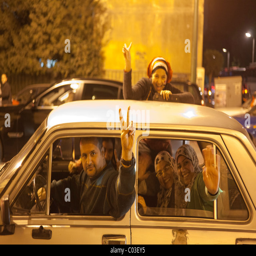
republic in cars on the street celebrating victory in their revolution